Shizuichi Tanaka

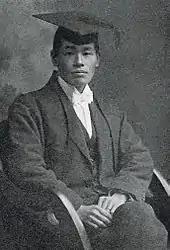
Captain Shizuichi Tanaka as a student of Oxford University, 1920

Tanaka was subsequently posted as a military attaché to Washington D.C., where he met Douglas MacArthur while MacArthur was Chief of Staff of the United States Army. He remained in the United States until May 1934. As a result of his long service in the United States and United Kingdom, and his openly pro-western sentiments, he was passed over for promotions as Japan militarized. From August 1934 to August 1935, Tanaka was Chief of Staff of the Osaka-based IJA 4th Division. He was promoted to major general in August 1935 and was assigned command of the IJA 5th Infantry Brigade, which as a garrison force based in Manchukuo. A year later, he became director of the General Affairs department of the Kempeitai, and year after that, in August 1937, became commander of the Kempeitai in the Kwantung Leased Territory. He was promoted to lieutenant general in July 1938 and commander of the Kempeitai the following month.